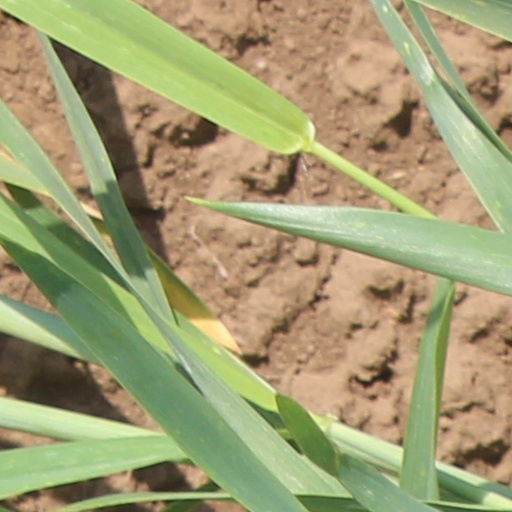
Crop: wheat